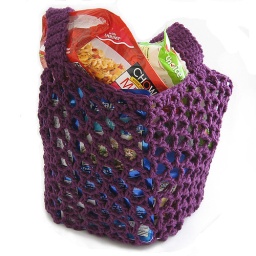
market bag in purple